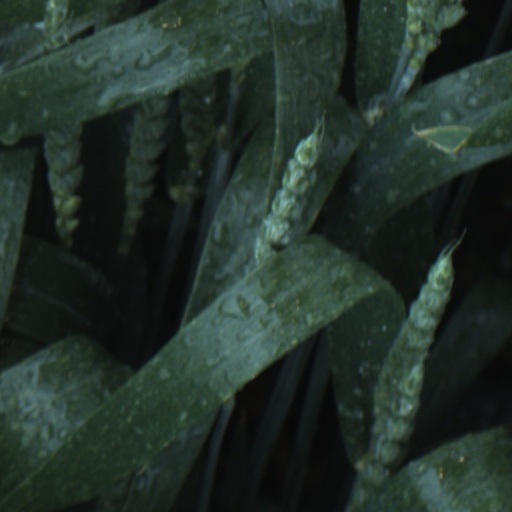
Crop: wheat